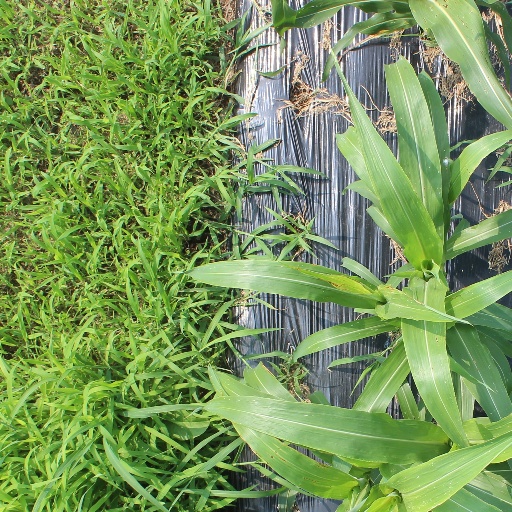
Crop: sorghum